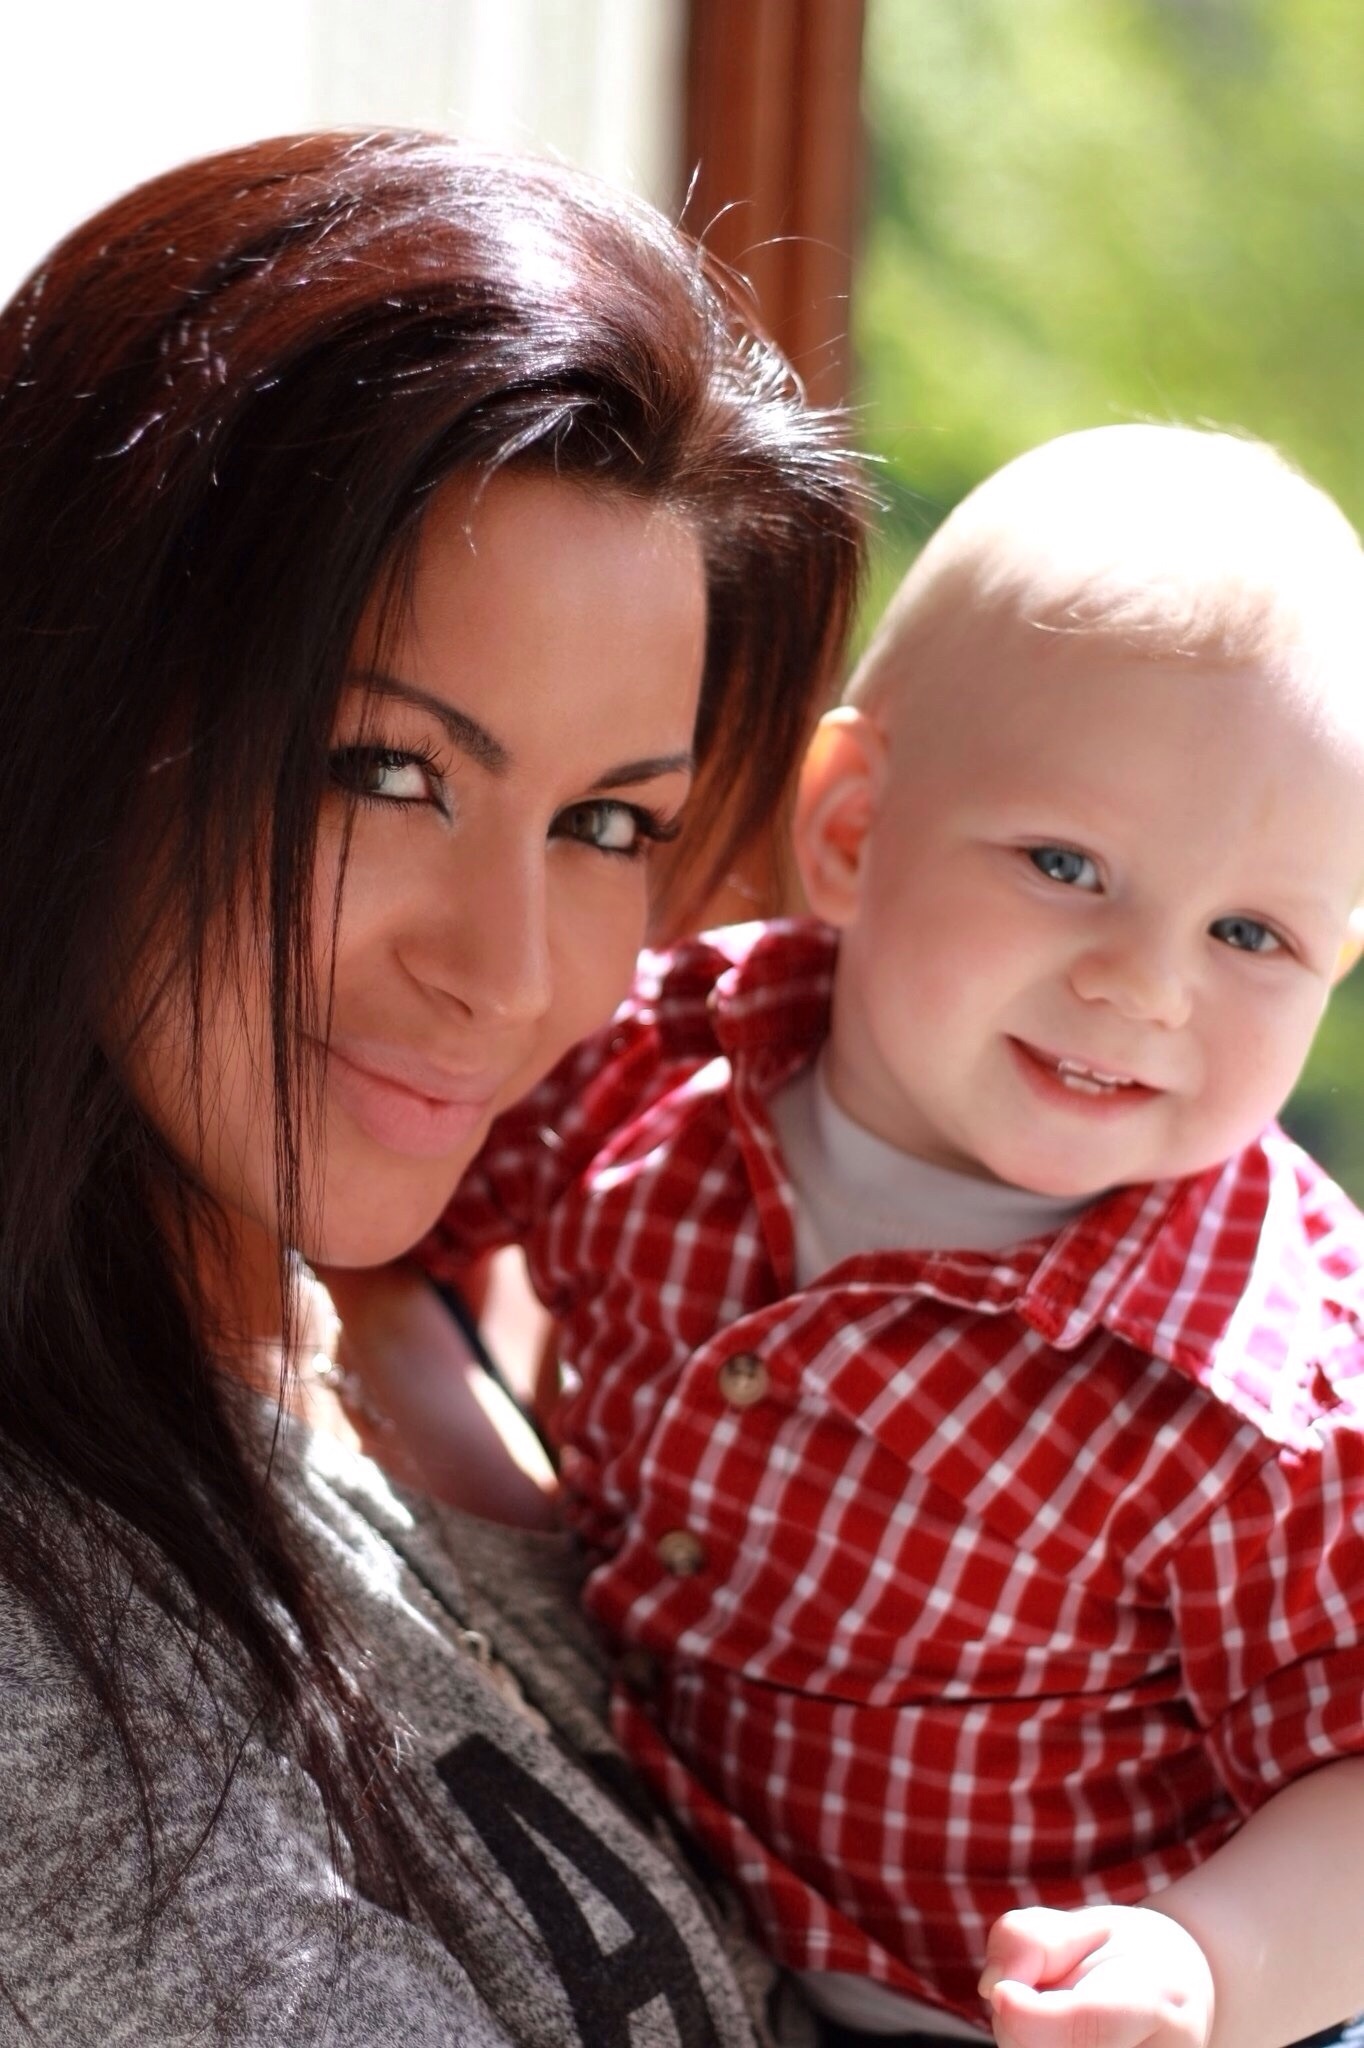
person, people, girl, woman, kid, portrait, child, baby, smile, family, kids, skin, day, organ, small child, photo shoot, portrait photography, babysitter